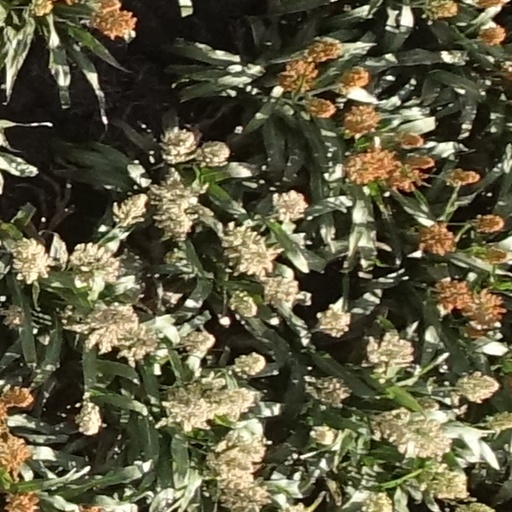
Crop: sorghum